Gadget & the Gadgetinis (video game)

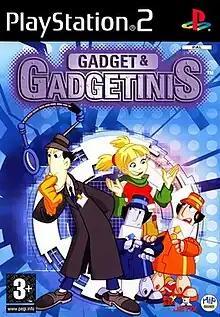

Gadget & the Gadgetinis is a video game based on the "Gadget & the Gadgetinis", developed by French studio Eko Software. The game was released in 2004 for the PlayStation 2 and Windows.